Bacterial leaf spot of peppers and tomato

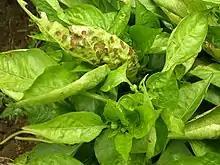
Bacterial leaf spot symptoms

Bacterial colonization of intracellular spaces induces the macroscopically visible symptoms including water-soaked lesions on the leaves that later become necrotic. Though these spots start out at about .24 inches in diameter, they increase in size and number, eventually causing the leaves to drop off. Plants can drop 50–100% of their foliage. BLS can also affect the stems of plants, leading to elongated, raised, light-brown cankers, less than .25 inch long. (5) Defoliation occurs more commonly in pepper plants than tomatoes, so tomato plants with bacterial leaf spot often have a scorched appearance due to their diseased leaves.